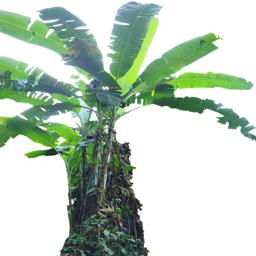
Label: BHIMKOL